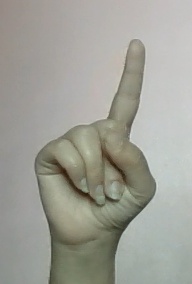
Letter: bb